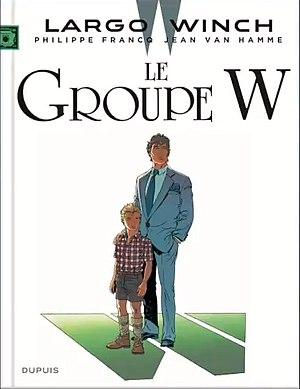
Couverture d'un des albums de fr:Largo Winch (bande dessinée)
L'Héritier et Le Groupe W sont deux bandes dessinées réalisées par Jean Van Hamme et Philippe Francq, formant un diptyque appartenant à la série Largo Winch, et éditées respectivement en 1990 et 1991 par Dupuis dans la collection Repérages.